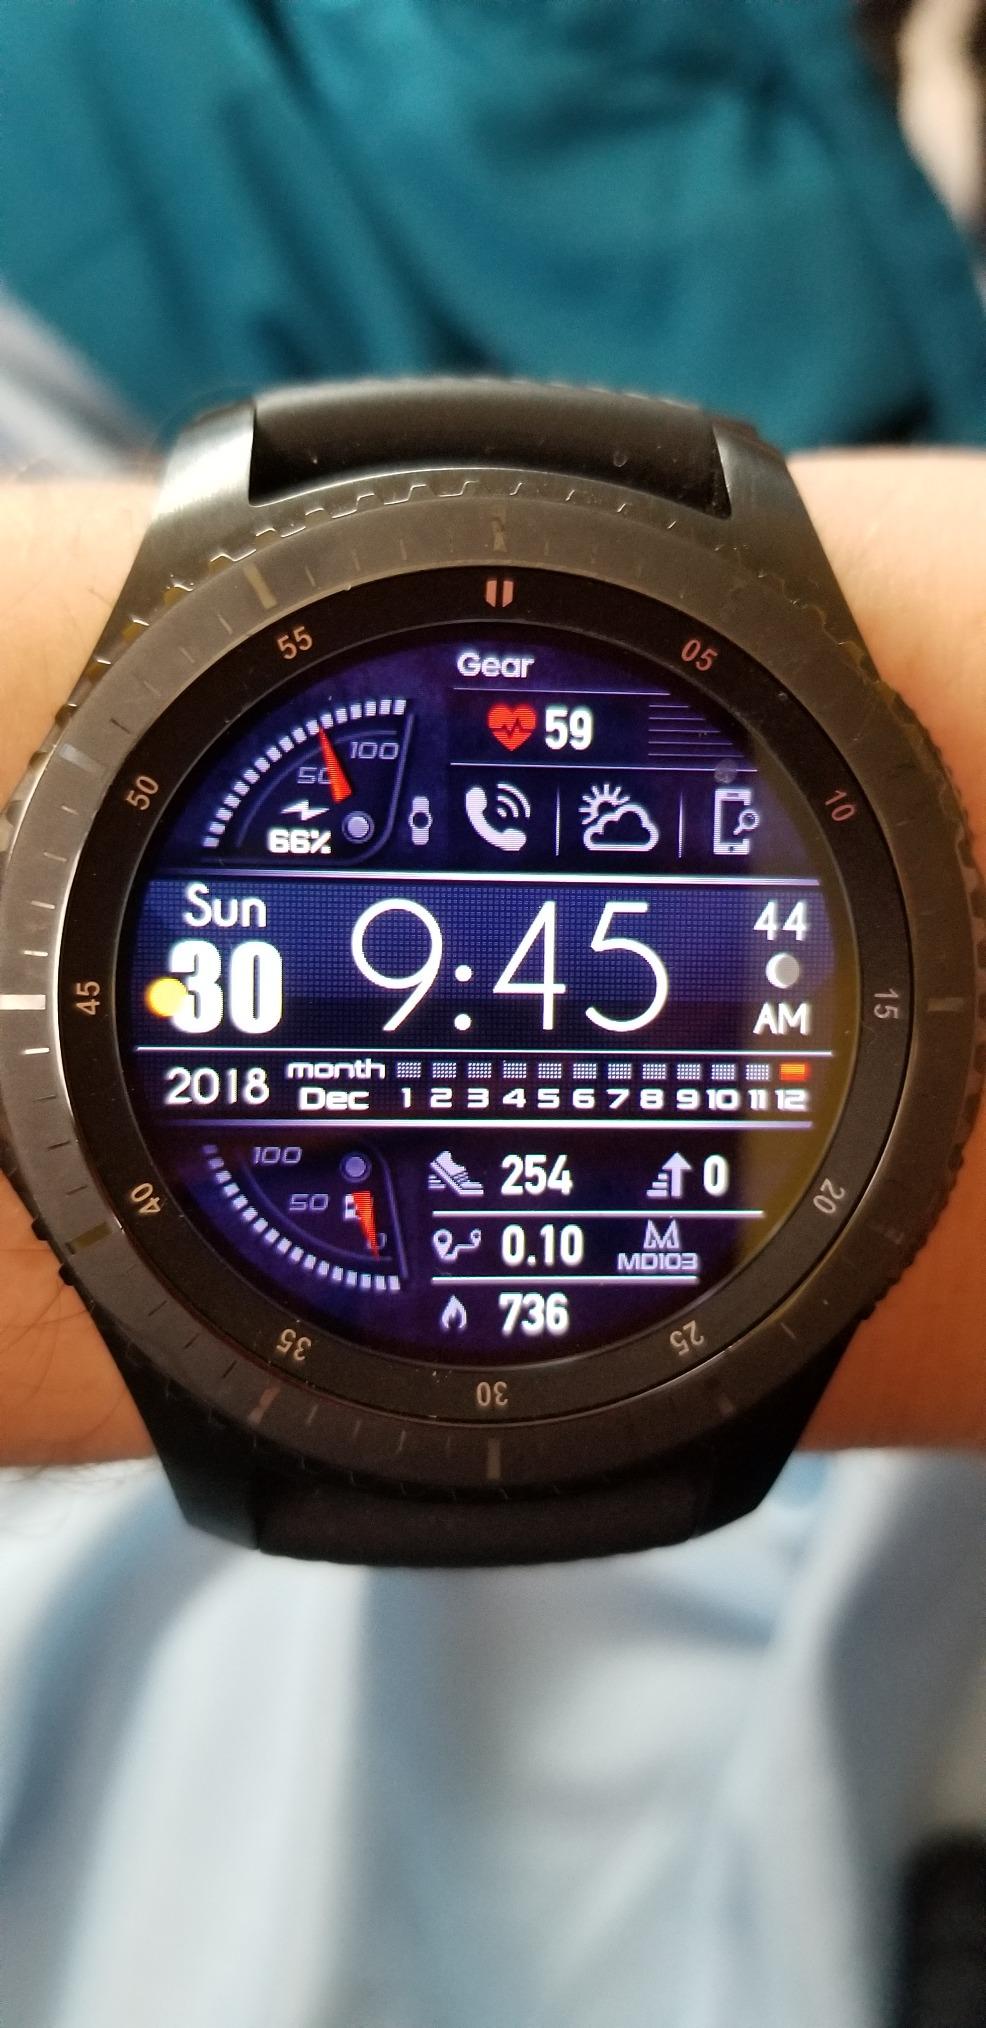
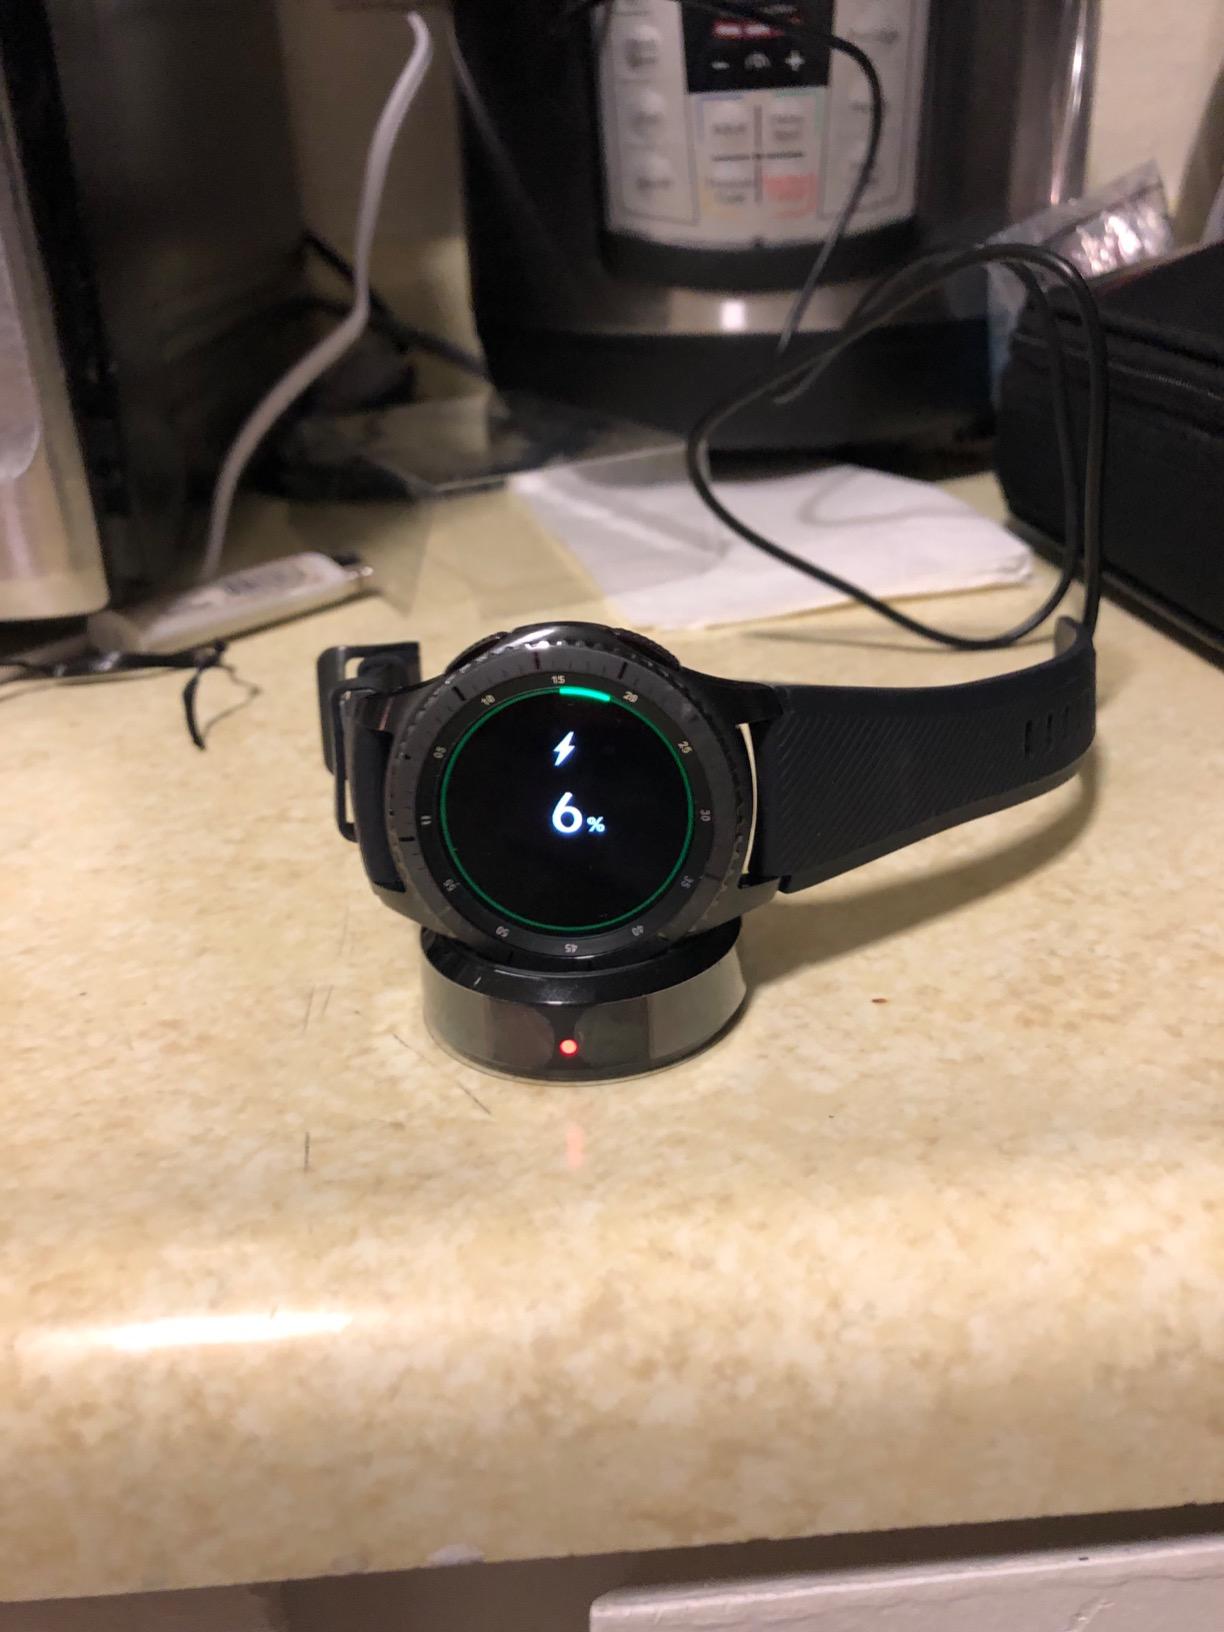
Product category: smartwatch
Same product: yes